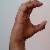
The image shows a hand gesture representing the letter 'C' in Indian Sign Language.